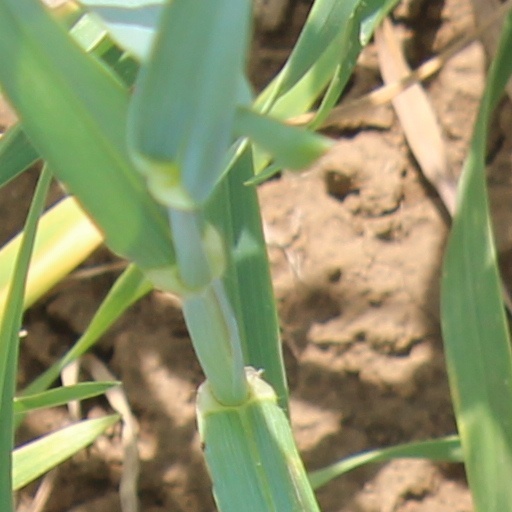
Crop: wheat